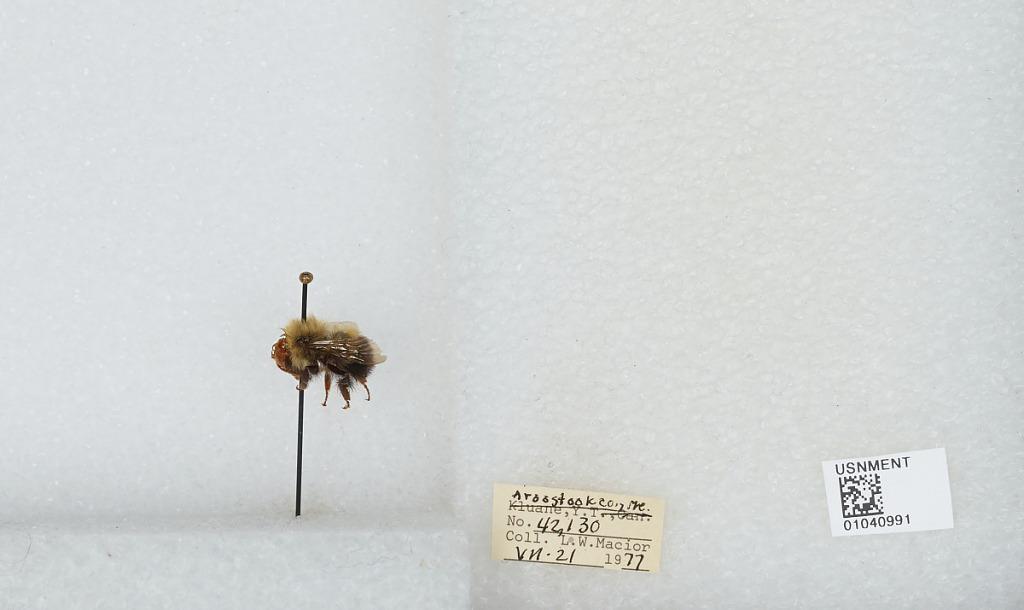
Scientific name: Bombus (Pyrobombus) vagans vagans Smith
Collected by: L. Macior
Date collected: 1977-7-21
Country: United States
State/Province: Maine
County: Aroostook
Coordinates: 46.65, -68.58